Pomona Unified School District

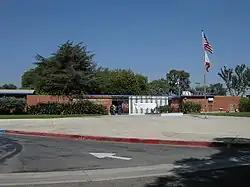
Pomona High School

On January 23, 2024, a Los Angeles Superior Court jury ordered for Pomona Unified School District to pay $35 million in damages to a former Pomona High School student who claimed the school district and high school covered up how one their track coaches raped her in 1997. This accuser was one of nine female accusers who alleged they were sexually assaulted by male coaches who served at the high school.